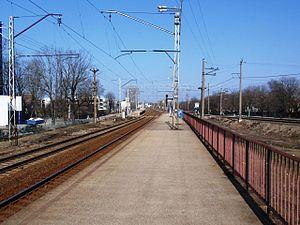
Lilleküla est un quartier du district de Kristiine à Tallinn en Estonie.